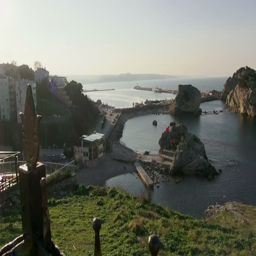
view of the sea landscape with islands and seagulls